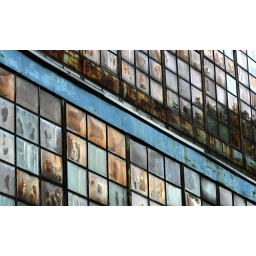
The rusty and water damaged windows of an abandoned factory or warehouse in Kearny, NJ.